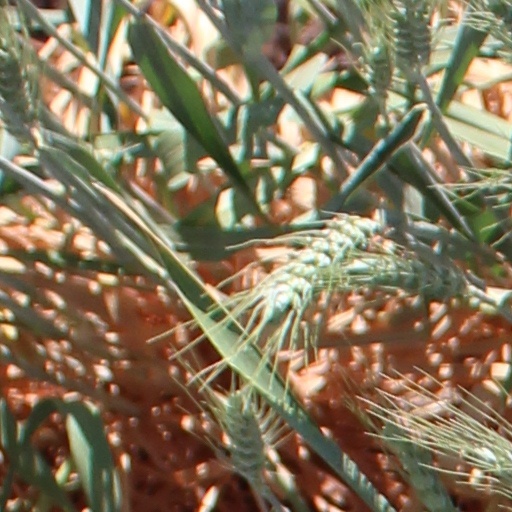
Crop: wheat